Jeb Bush

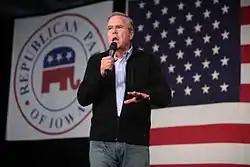
Bush speaking in Iowa, 2016

Bush had been considered a potential candidate in the 2016 presidential election since the end of the 2012 election. On October 2, 2014, George W. Bush said that his brother "wants to be President". On December 16, 2014, Bush announced via Facebook that he would be "actively exploring" a 2016 run to become President of the United States and at the end of the year resigned from several corporate boards.